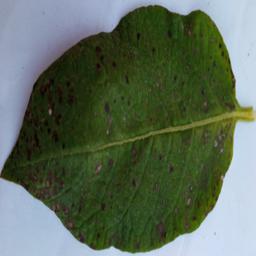
Etiqueta: Tizon_Temprano